Joseph Lowery

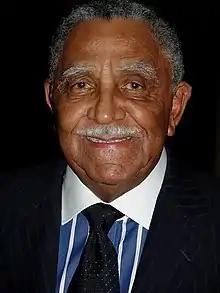
Lowery in 2000

Joseph Echols Lowery (October 6, 1921 – March 27, 2020) was an American minister in the United Methodist Church and leader in the civil rights movement. He founded the Southern Christian Leadership Conference with Martin Luther King Jr. and others, serving as its vice president, later chairman of the board, and its third president from 1977 to 1997. Lowery participated in most of the major activities of the civil rights movement in the 1950s and 1960s, and continued his civil rights work into the 21st century. He was called the "Dean of the Civil Rights Movement". In 2009, Lowery received the Presidential Medal of Freedom from U.S. President Barack Obama.